Elektronika B3-36

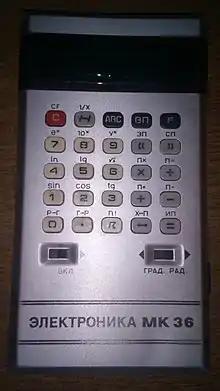
MK-36

Elektronika B3-36, renamed to Elektronika MK-36 later in the production, is a soviet calculator. It was produced since 1979. It is able to perform four arithmetic operations: calculating natural and decimal logarithms, antilogarithms, direct and inverse trigonometric functions, reciprocals, factorial, perform calculations with two-level brackets, exponentiation, extraction of roots, do basic operations with its memory. Very few changes were made when it was renamed to "Elektronika MK-36" in 1986.